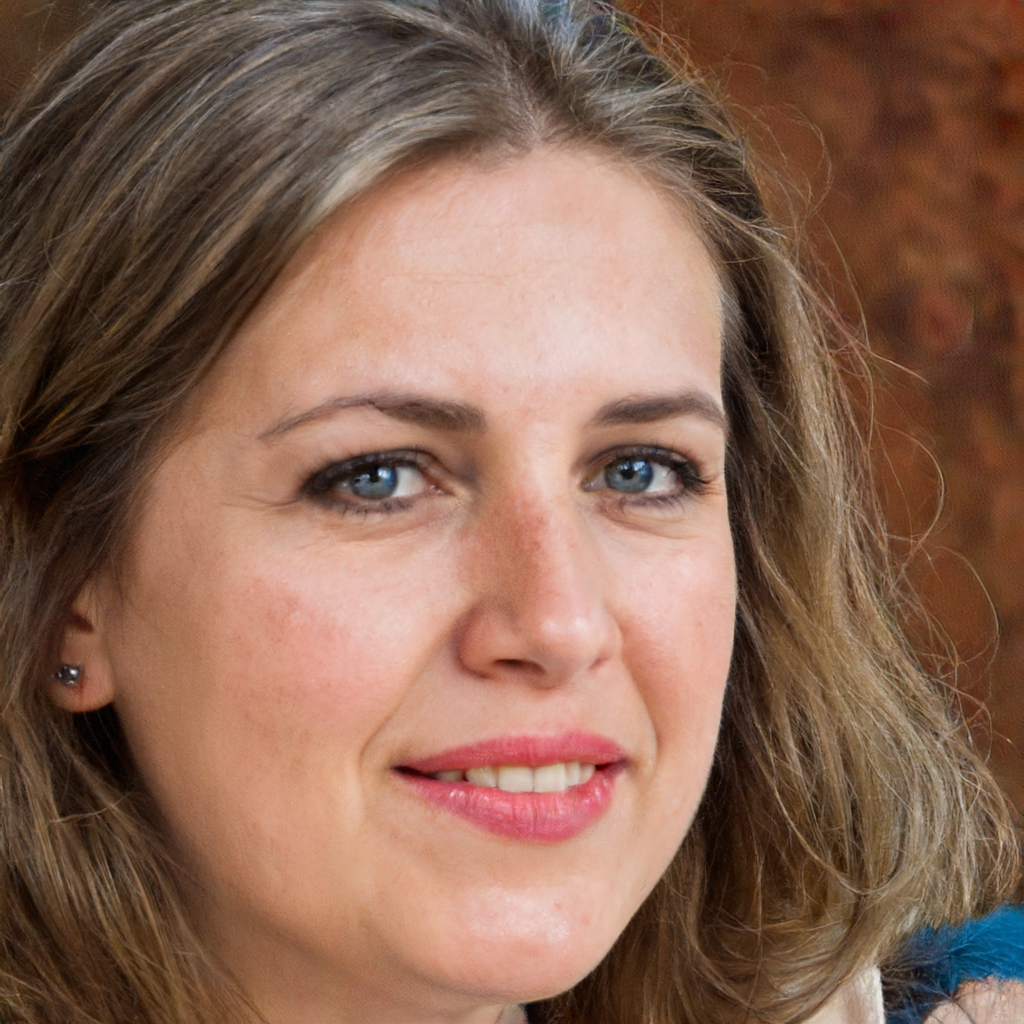
Gender: Female